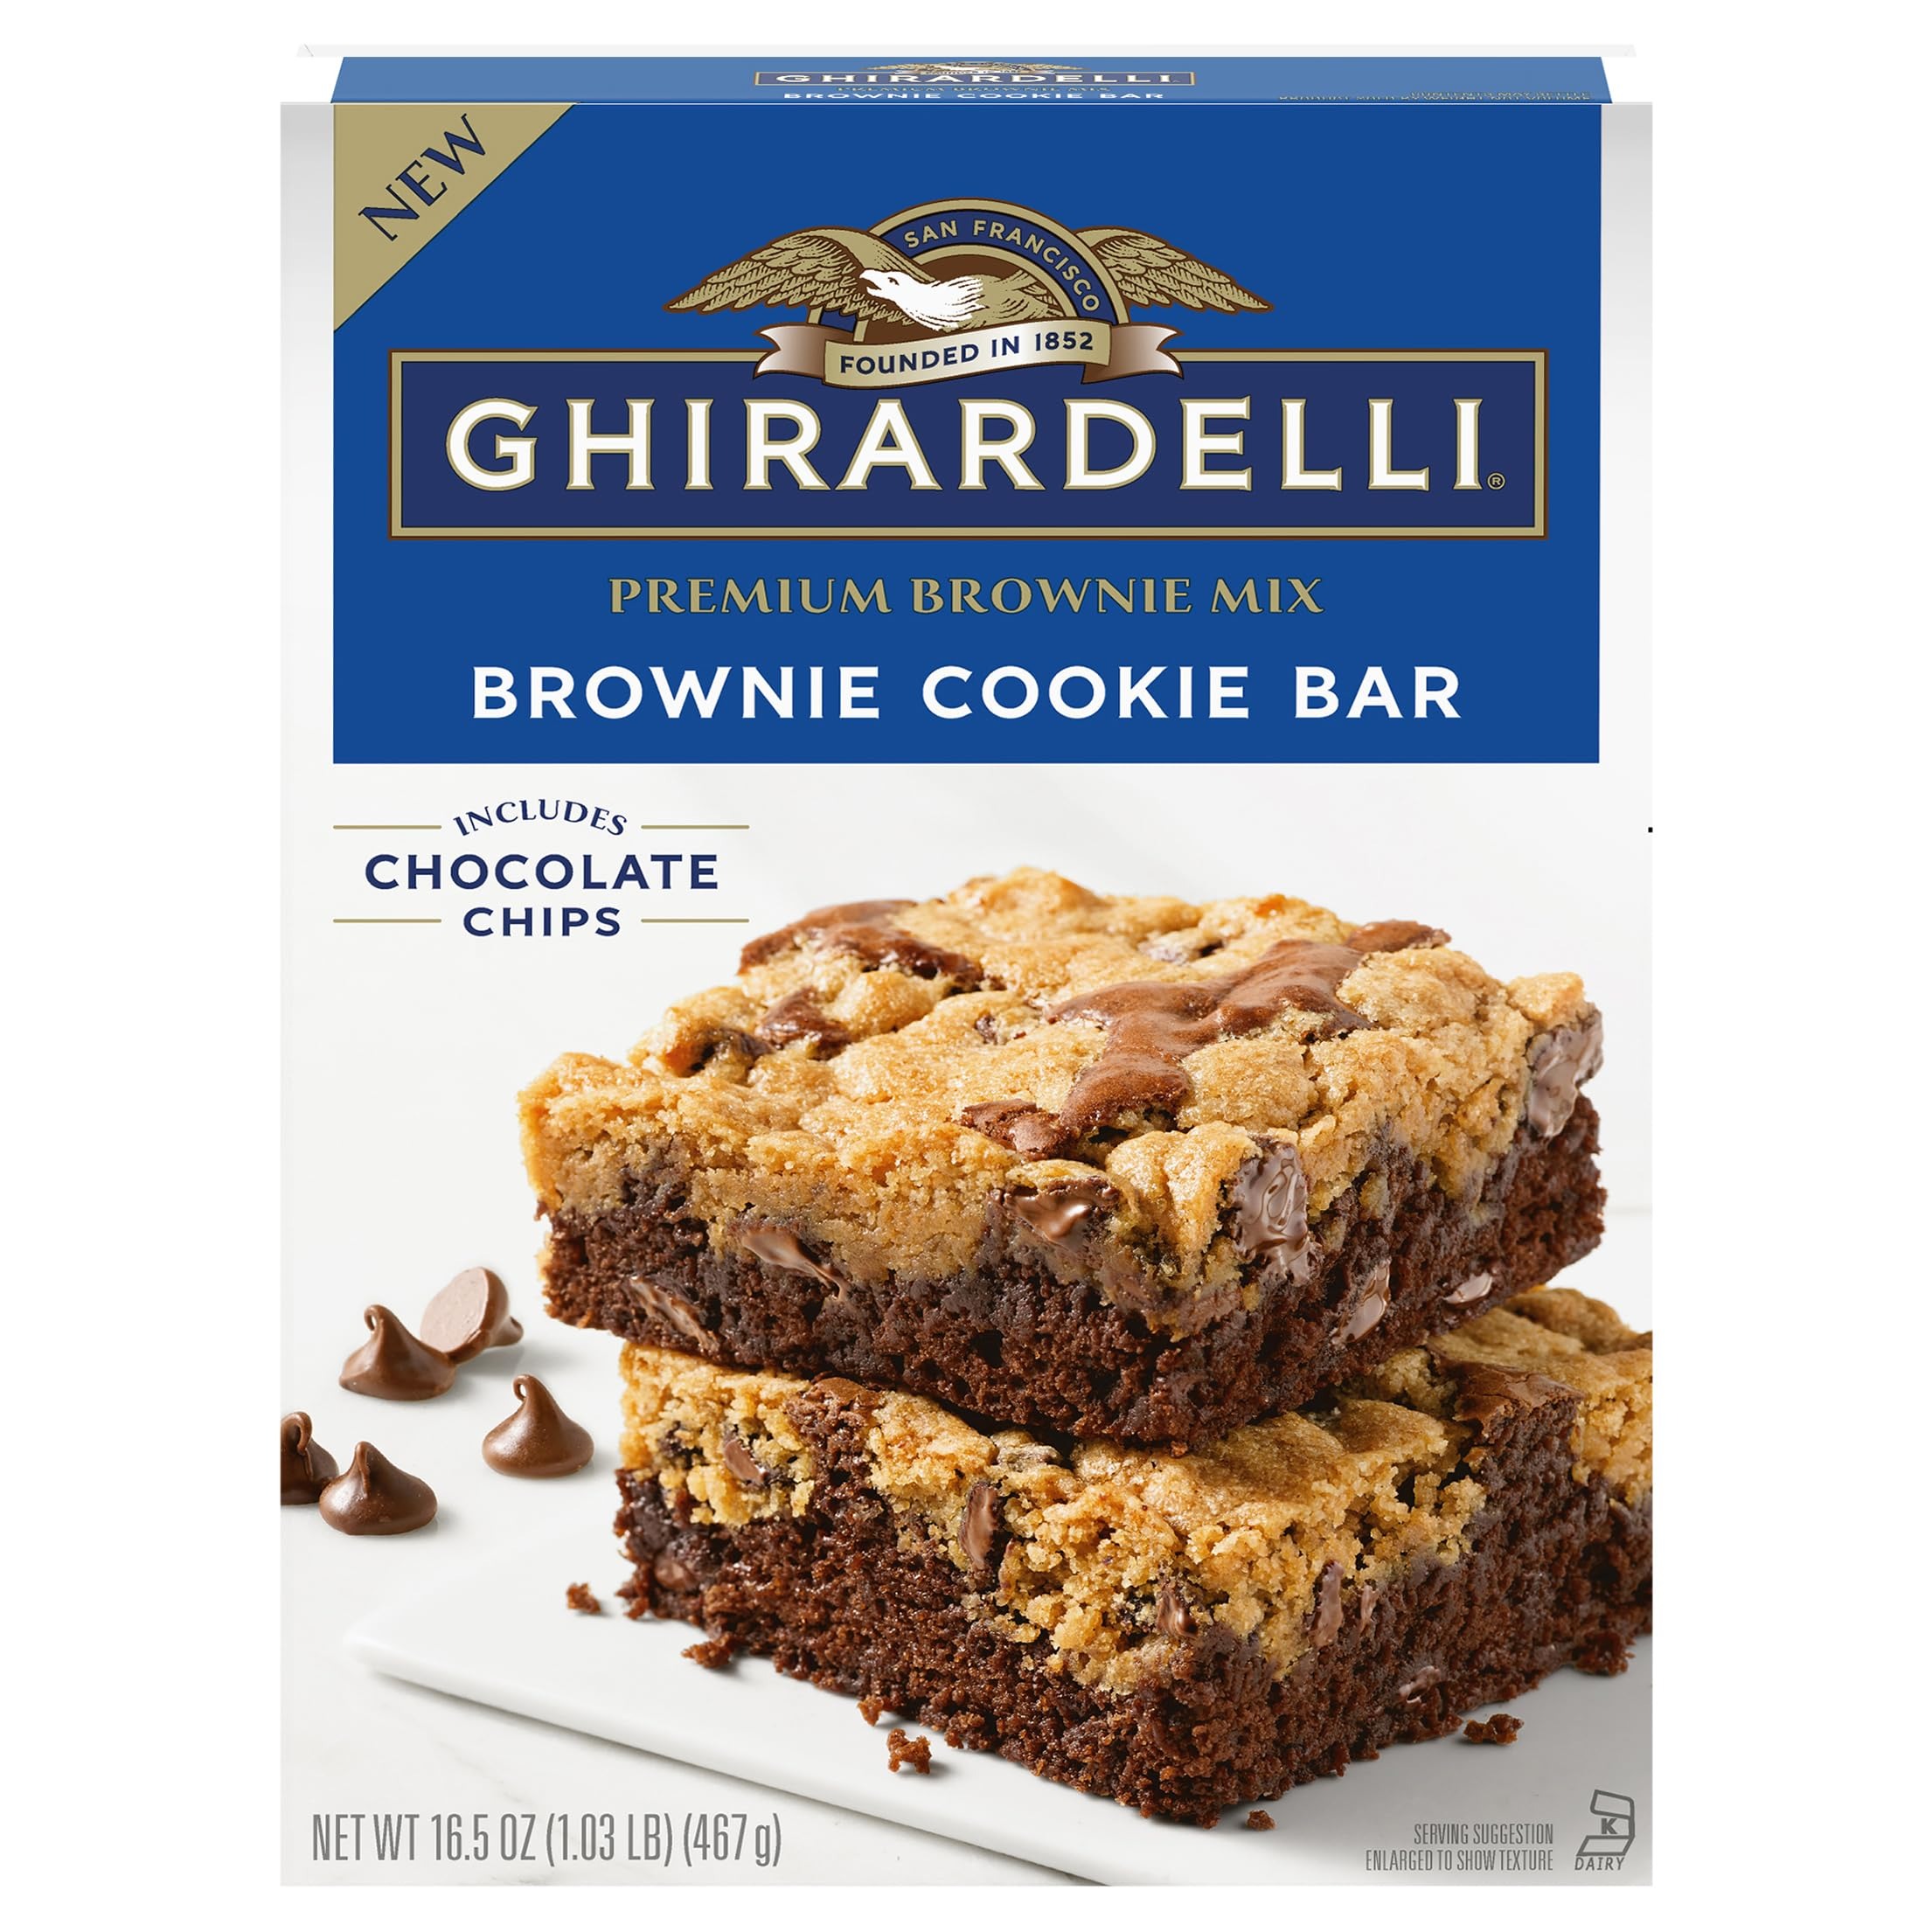
Item Name: Ghirardelli, Premium Brownie Mix Cookie Bar Includes Chocolate Chips, 16.5 Ounce
Product Description: Sports Nutrition Cookies And Brownies
Value: 16.5
Unit: Ounce

Price: 4.125